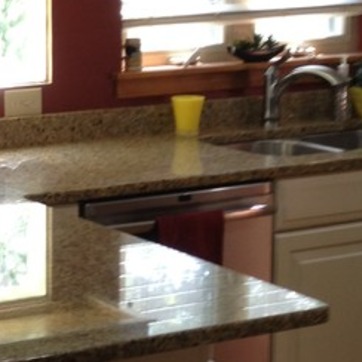
Material: polishedstone